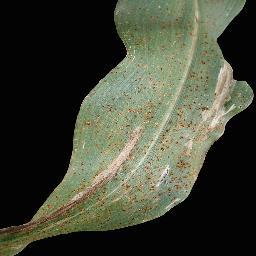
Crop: corn
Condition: (maize)_common_rust